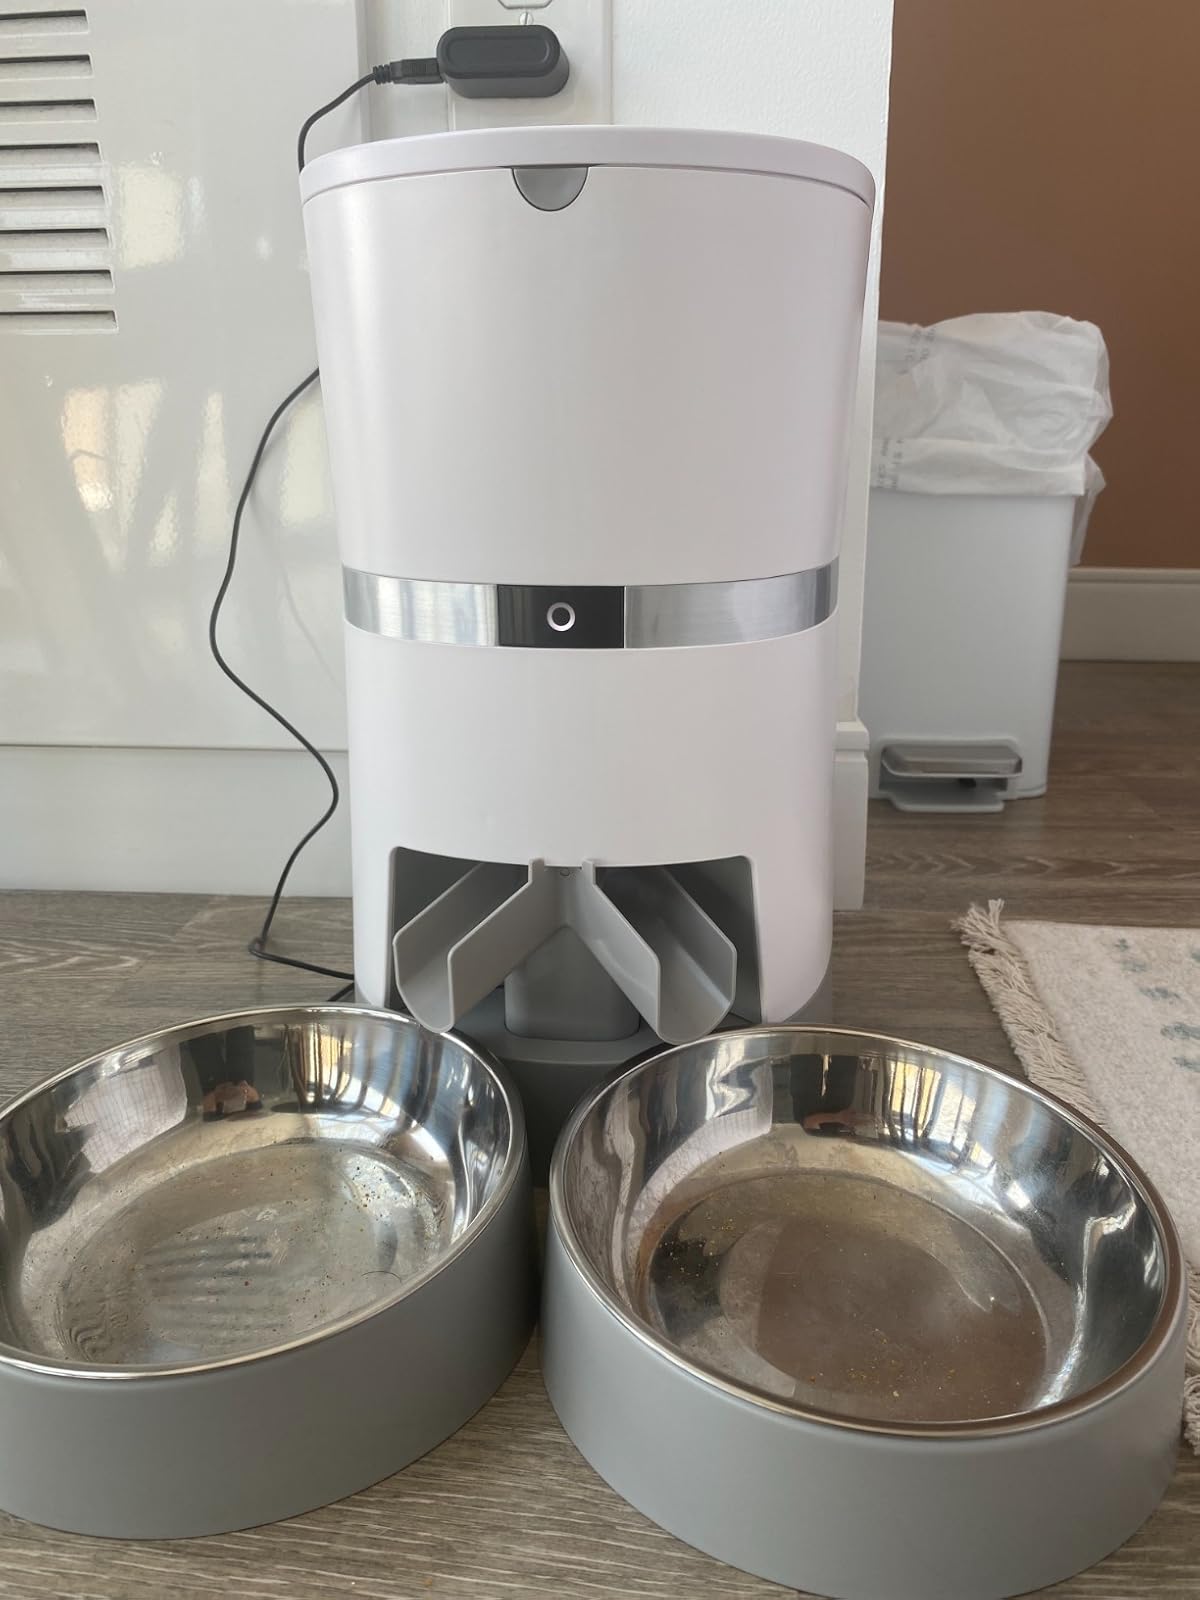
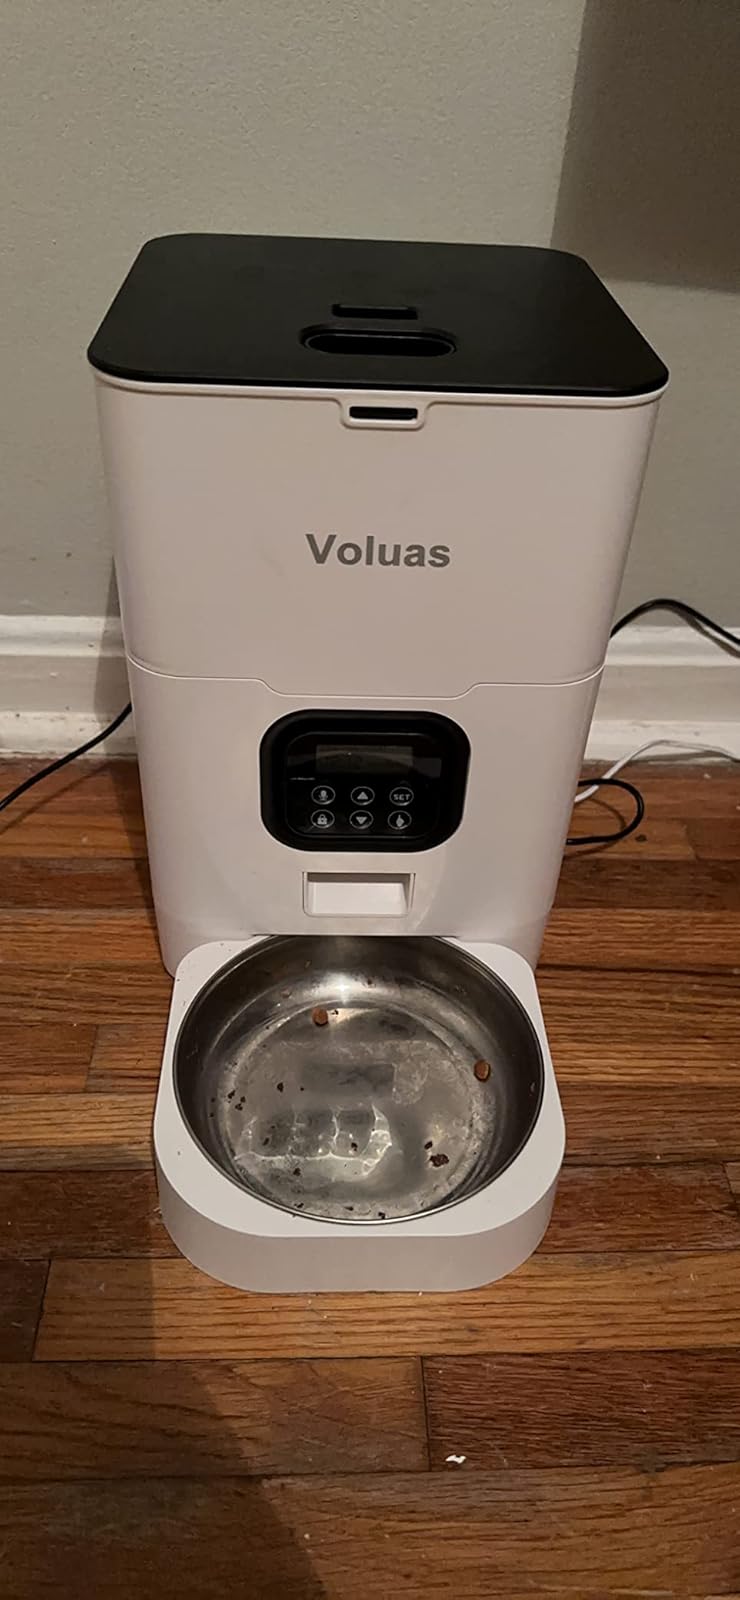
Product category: items_feeder
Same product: no